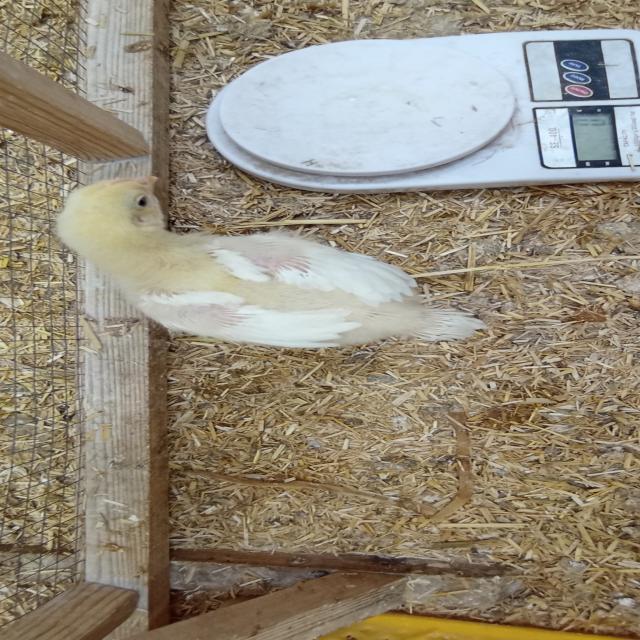
Weight: 340 g